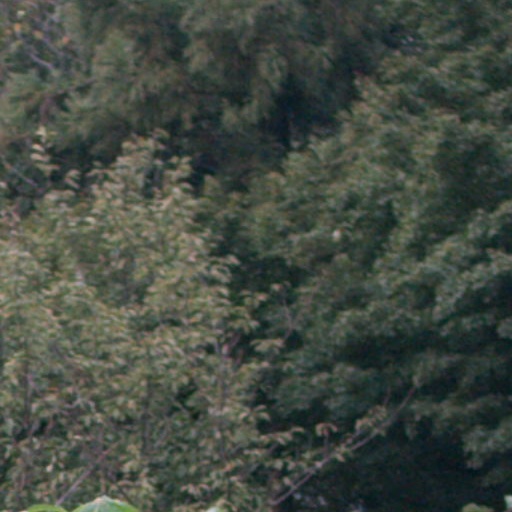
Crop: cassava